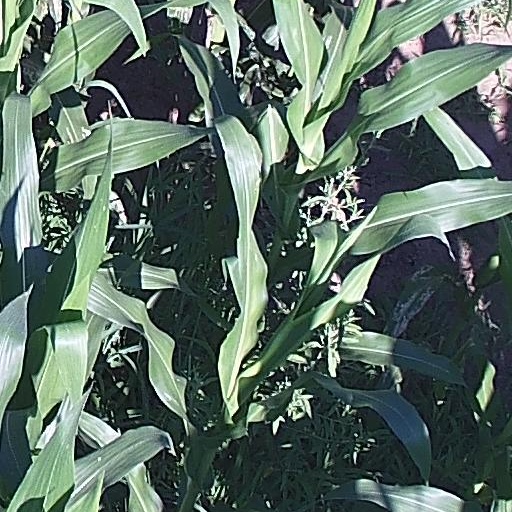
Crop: maize; corn